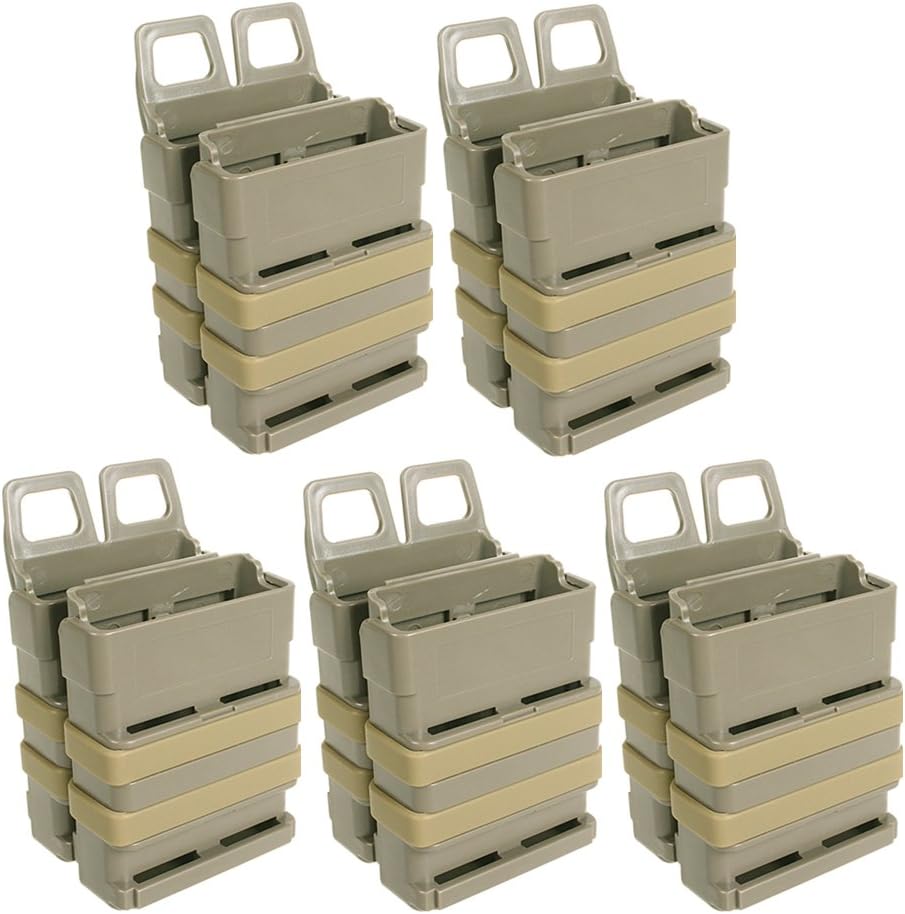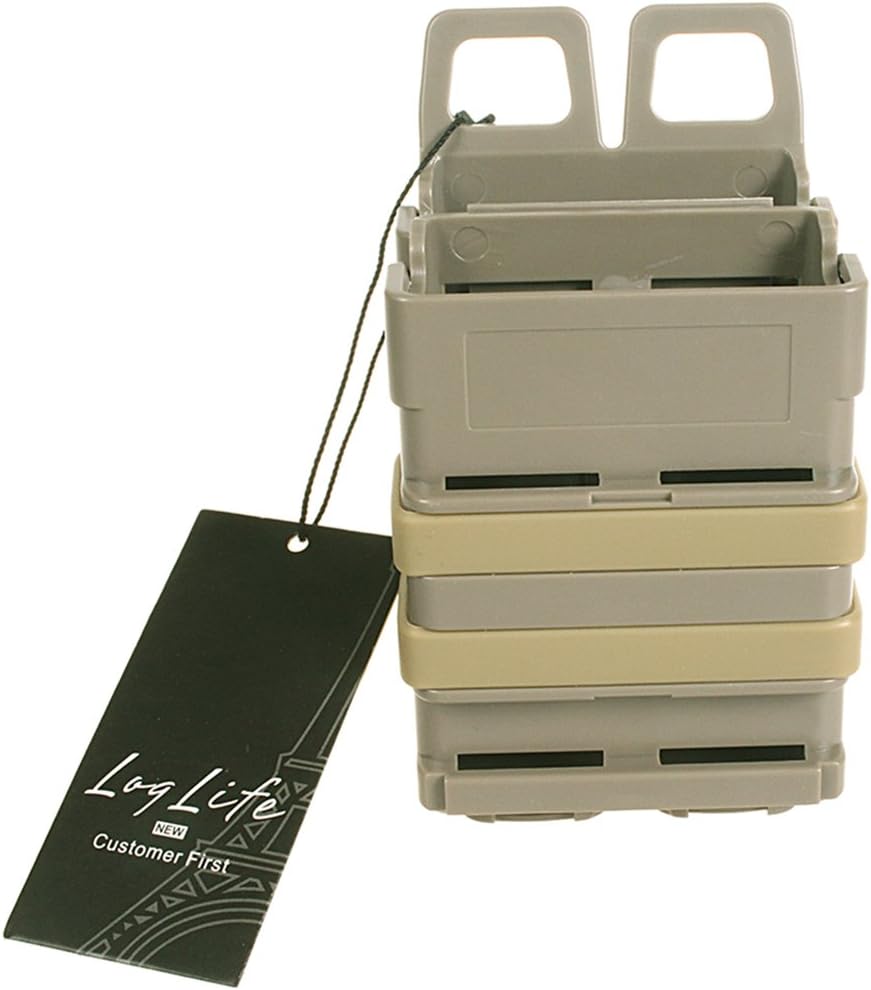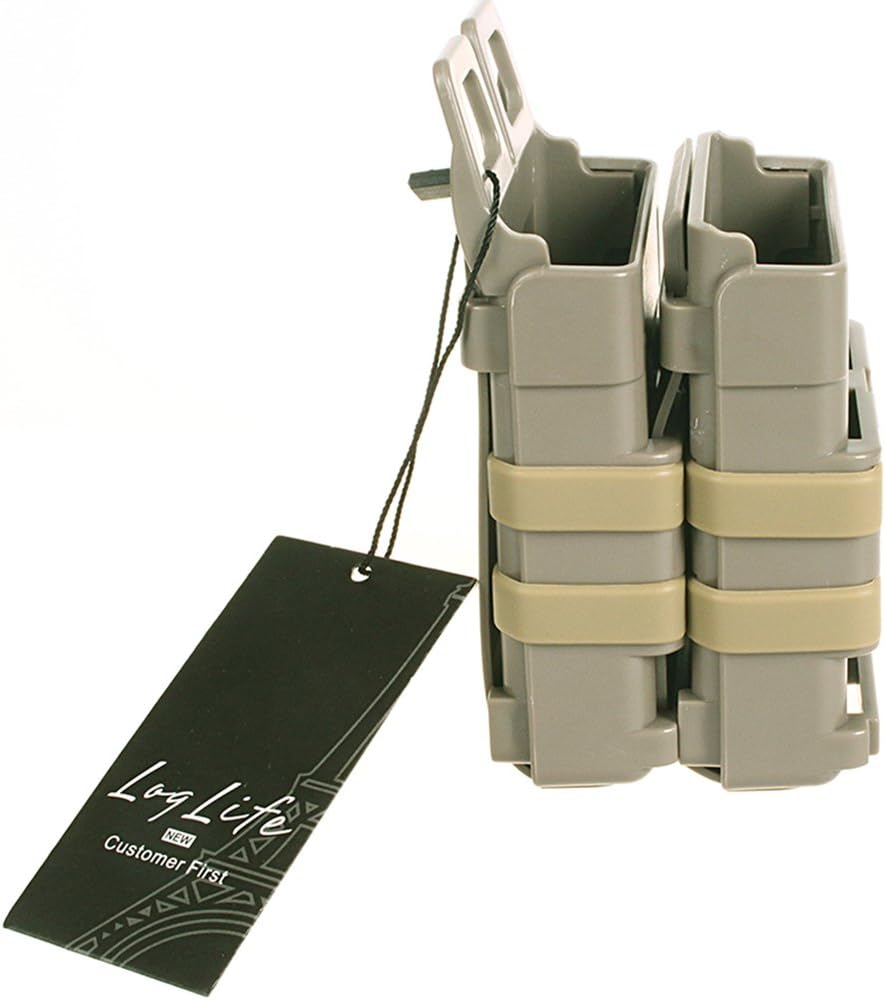
Tactical Magazine Pouch Bag Holster 5.56 Fast Mag for M4 MAG Polymer Black DE Pack of 5 or 2
Category: Sports & Outdoors
Advantages: 1, These fast attached mag pistol pouches are designed to accommodate almost any pistol magazine: from 45 ACP glock 21 magazines to 1911's and most mags in between.It fits AR-15 M4, and not limited for magpul gen 2 P-Mags, for Troy Battle Mags, for USGI 30 Round Aluminum Magazines, for E-Lander 30 Round Steel Magazines, as well as for standard GI magazine.  2,you can turn them into a single spot double mag carrier.It has a very sturdy construction and positive release of magazines not requiring Velcro or bungee fasteners 3,The magazine retention is good and the units themselves are in a nice FDE coloration that matches other very well with only slight variation in color 4,The MOLLE attachment straps work well and they secure themselves in the base plate of the unit.  5,The magazine pouches are wrapped around by thick elastic bands that allows them to expand to accommodate magazines of different sizes and thickness. 6,These Tactical magazine holster provide an interference free draw of your clip. This means NO top security bungee cord required for your clip on your holster, wasting valuable time in the course of reloading 7,The magazine holster is a hardened polymer plastic that is a two piece section bond by two retention bands. These retention bands apply a compression force that incubuses the holster and your magazine clip for a superior hold.  8,The inside of the two side of the holster you will find additional rubber pieces that make the contact to your clip, not the plastic holster. This technology uses friction and compression together to provide a Non-Slip holstering of your magazine, whether you are packing metal jackets or prefer the polymer plastic mags, the result is the same.
Features: VERSATILE:these fast attached mag pouches are designed to accommodate almost any M4 M16 magazine: from 45 ACP glock 21 magazines to 1911's and most mags in between. It fits AR-15 M4, and not limited for magpul gen 2 P-Mags, for Troy Battle Mags, for USGI 30 Round Aluminum Magazines, for E-Lander 30 Round Steel Magazines, as well as for standard GI magazine. | STURDY CONSTRUCTION:You can turn them into a single spot double mag carrier. It has a very sturdy construction and positive release of magazines not requiring Vel_cro or bungee fasteners. | SUPERIOR HOLD:The magazine holster is a hardened polymer plastic that is a two piece section bond by two retention bands. These retention bands apply a compression force that incubuses the holster and your magazine clip for a superior hold. | ACCOMODATE DIFFERENT MAGAZINE:The magazine pouches are wrapped around by thick elastic bands that allows them to expand to accommodate magazines of different sizes and thickness. | ADDITIONAL RUBBER PIECES:The inside of the two side of the holster you will find additional rubber pieces that make the contact to your clip, not the plastic holster. This technology uses friction and compression together to provide a Non-Slip holstering of your magazine, whether you are packing metal jackets or prefer the polymer plastic mags, the result is the same.